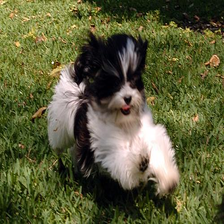
Species: dog
Breed: havanese